Frederick Forestier-Walker

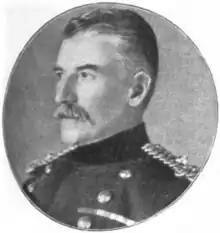
In "The Sketch", 23 August 1899

General Sir Frederick William Edward Forestier-Walker, (17 April 1844 – 30 August 1910) was a British senior military officer and Governor of Gibraltar.